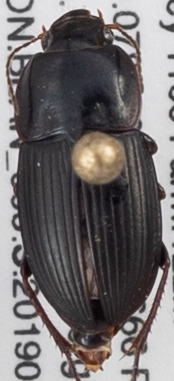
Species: Anisodactylus dulcicollis
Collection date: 2019-07-16
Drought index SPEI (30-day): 0.26
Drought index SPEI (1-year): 2.09
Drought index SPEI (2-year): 2.09